Timurid conquests and invasions

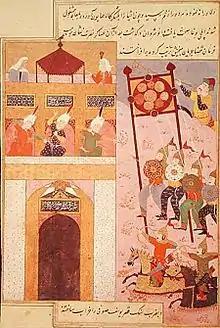

Tamerlane launched a series of campaigns in Western Asia to assert dominance in the first decade of the 15th century. He reestablished his authority over Georgia and recaptured Baghdad from the Jalayirid Sultan Ahmad Jalayir, who had seized it in his absence. He also launched another campaign through Kurdistan, battling the Qara Qoyunlu Turkmens. Later, he attacked Syria, capturing Aleppo and Homs without resistance but looted and brutally massacred Damascus. Despite objections from his commanders, he pressed on to Anatolia, where he clashed with the Ottomans in 1402. At the Battle of Ankara, he decisively defeated Sultan Bayezid I, capturing him and destabilizing Ottoman rule. After looting major Ottoman cities, he withdrew without establishing a permanent administration. His return to Samarkand in 1404 was marked by suppressing a rebellion in Mazandaran. His conquests in Western Asia were demonstrations of power and prestige and not aimed at annexation, in fact he left no lasting governance in Anatolia. His campaigns reshaped power dynamics, for example delaying Ottoman expansion.